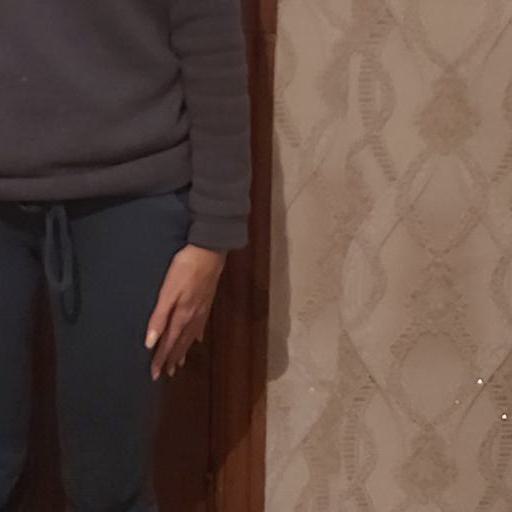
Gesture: no_gesture